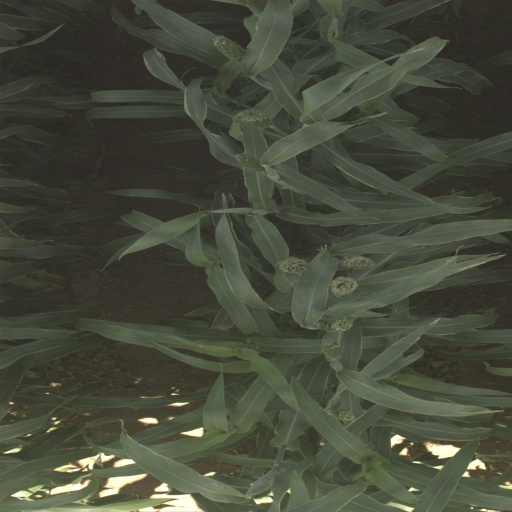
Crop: sorghum